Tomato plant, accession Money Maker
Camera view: vertical (180 deg); turntable rotation: 90 degrees
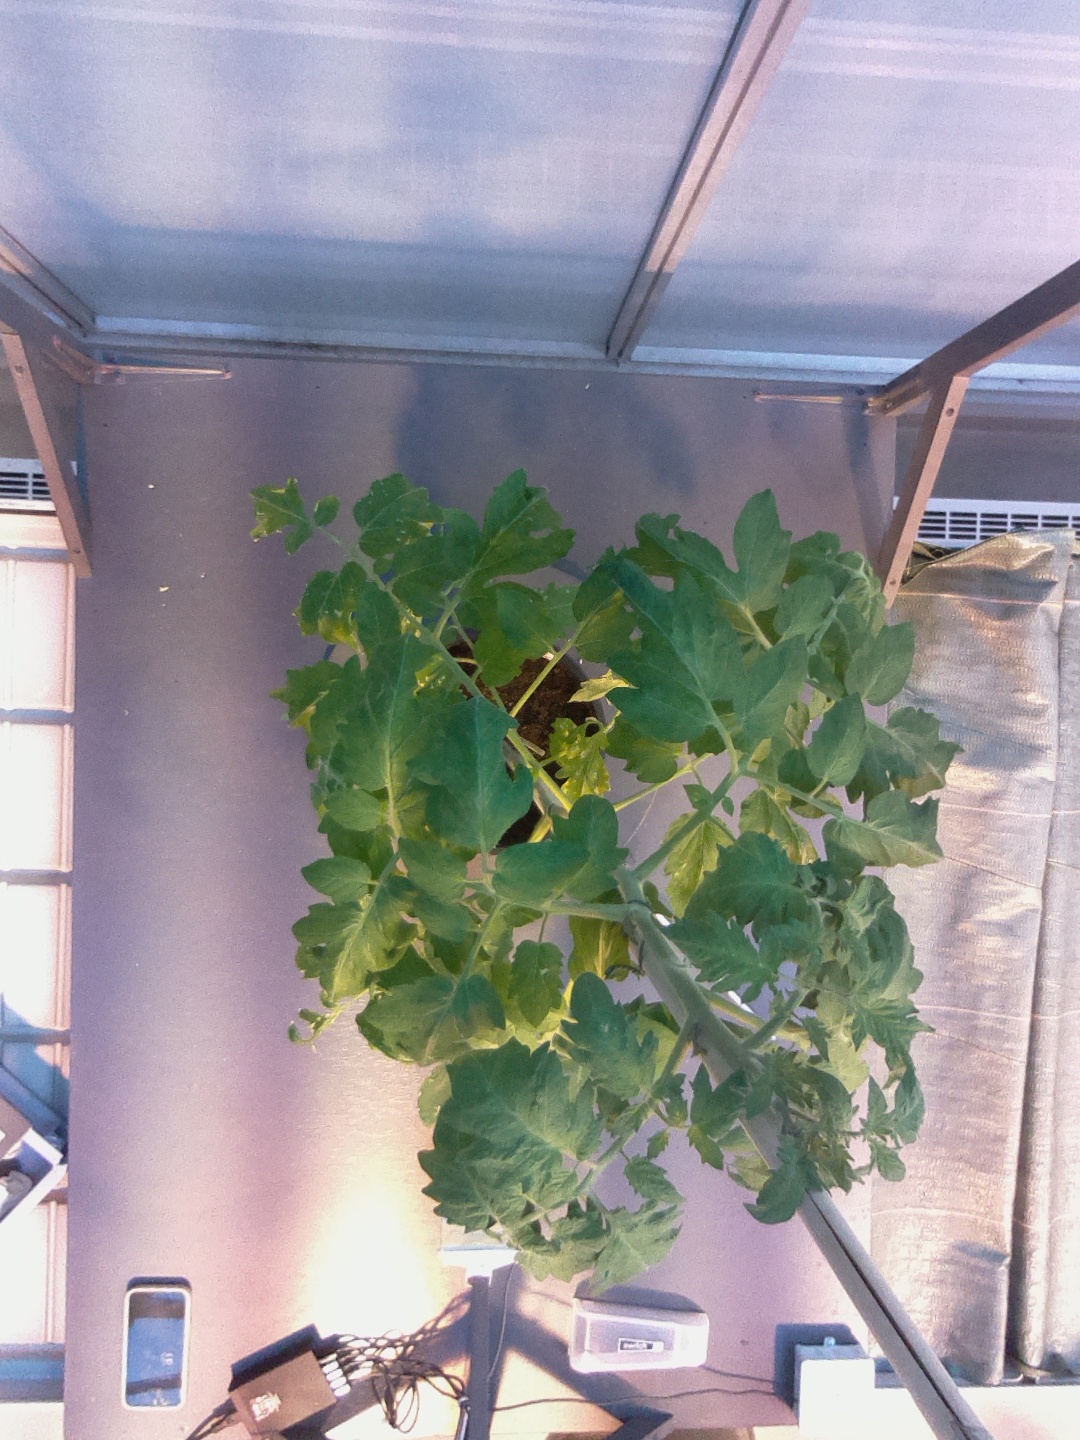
BBCH growth stage 53: 3 inflorescences visible